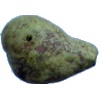
Label: Pear Stone 1